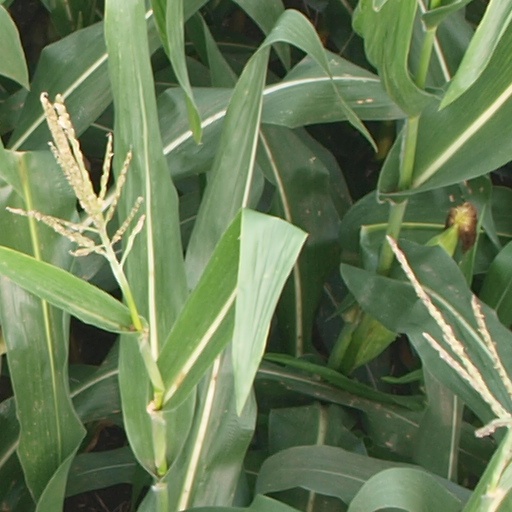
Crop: maize; corn